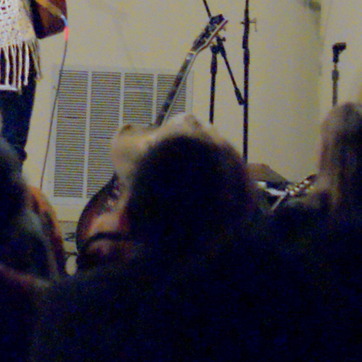
Material: hair